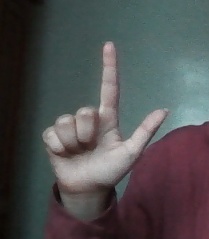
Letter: laam